Gernot Roll

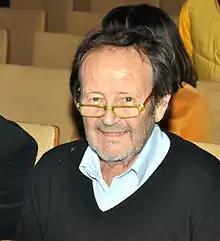
Gernot Roll in 2015

Gernot Roll (9 April 193912 November 2020) was a German cinematographer, film director and script writer. He collaborated on several films with directors Edgar Reitz and Sönke Wortmann. He was regarded as an expert on literary adaptations and film biographies, such as "The Buddenbrooks", filming Thomas Mann's novel in eleven television episodes directed by Franz Peter Wirth, and the same work again in 2008 in the film directed by Heinrich Breloer.